Demographics of Guatemala

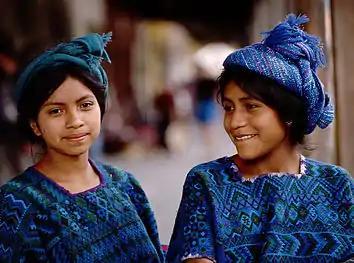
Indigenous girls in Chichicastenango

Official 2018 statistics indicate that approximately 56% of the population is "non-Indigenous", referring to the Mestizo population of mixed indigenous and European origins (50-52%) and the people of European origin (14-26%), Most are of Spanish, German and Italian descent. These people are called Ladino in Guatemala. Genetic testing indicates that Guatemalan Mestizos are of predominantly indigenous ancestry, although they have a high level of European ancestry as well.